Goyo Benito

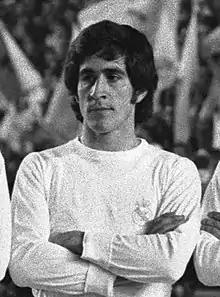
Benito in 1973

Gregorio "Goyo" Benito Rubio (21 October 1946 – 2 April 2020) was a Spanish footballer who played as a central defender. He spent most of his 16-year professional career with Real Madrid.